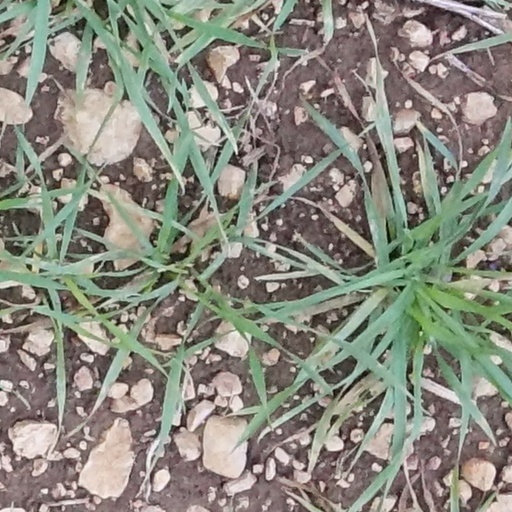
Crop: wheat